Burren (barony)

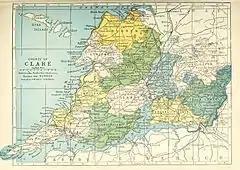
Baronies of Clare. Burren is the furthest north.

The Barony of Burren is a geographical division of County Clare, Ireland, that in turn is divided into civil parishes. It covers a large part of the Burren.